2008 AMP Energy 500

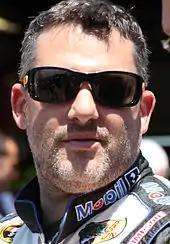
Tony Stewart (pictured in 2015) won his first race of the season.

A seventh caution was triggered on lap 138 when Gordon had smoke and fluid coming out of his car, ending his race. Most of the field, including Harvick, elected to pit under caution. Edwards spun after he left pit road but avoided damage to his car. During the pit stop period, the record for the most leaders in a Sprint Cup Series race was broken when Nemechek led one lap (the 27th race leader) before pitting. Kyle Busch led on the lap-145 restart, followed by Ragan, Kvapil, Stewart and Johnson. Four laps later, Johnson dropped from fifth to the rear of the field, as part of a strategy to run at the rear until the race ended. Kyle Busch lost the draft on lap 151, allowing Earnhardt to retake first place. Burton, with assistance from Richard Childress Racing teammates Bowyer, Harvick and Mike Wallace, moved back into the lead on lap 156. Ragan took over the lead on lap 160, after he was helped by Earnhardt.